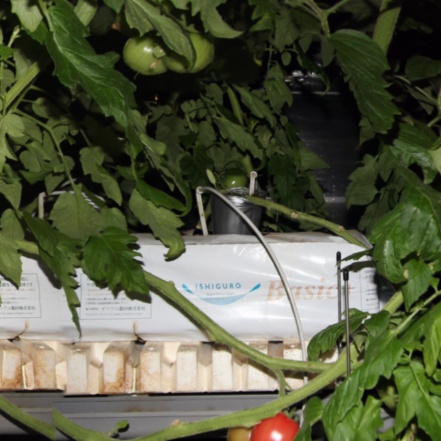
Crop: tomato